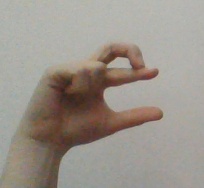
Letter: thal